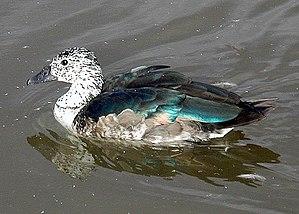
Le Canard à bosse, aussi appelé Sarcidiorne à bosse, Canard-à-bosse bronzé ou encore Canard casqué, est une espèce de canards de la famille des Anatidés apparenté aux tadornes.